Earle S. MacPherson

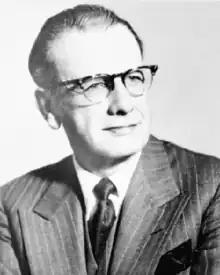

Earle Steele MacPherson (July 6, 1891 – January 26, 1960) was an American automotive engineer, most famous for developing the MacPherson strut in the 1940s.